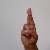
The image shows a hand gesture representing the letter 'R' in Indian Sign Language.